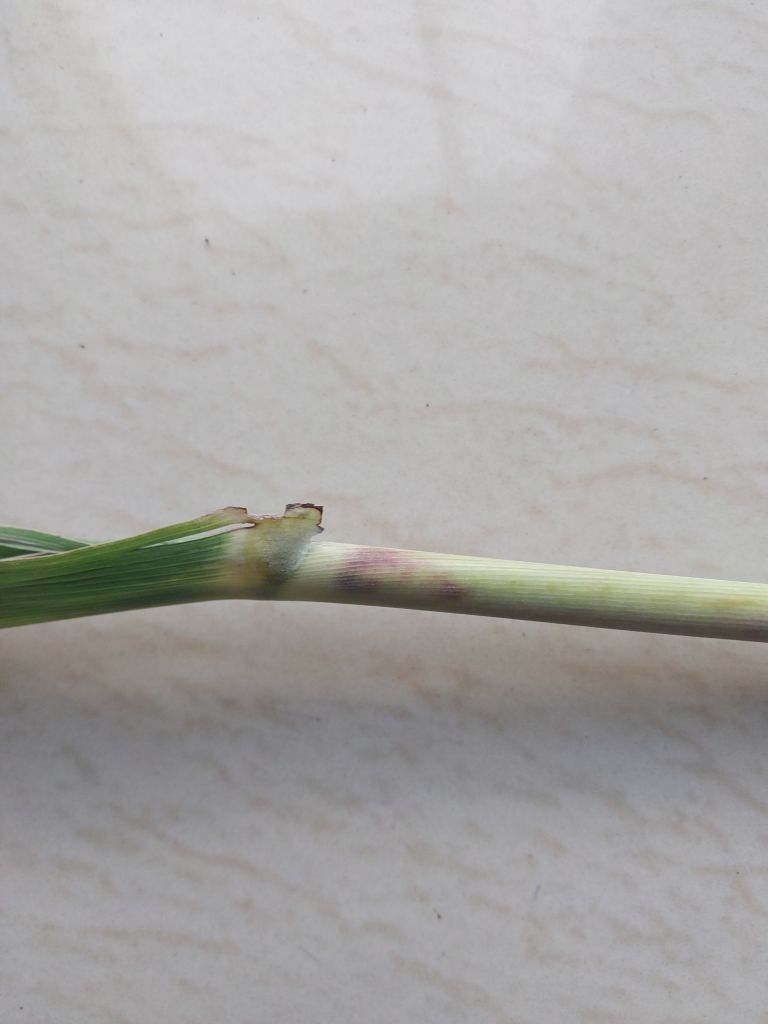
Label: Smut